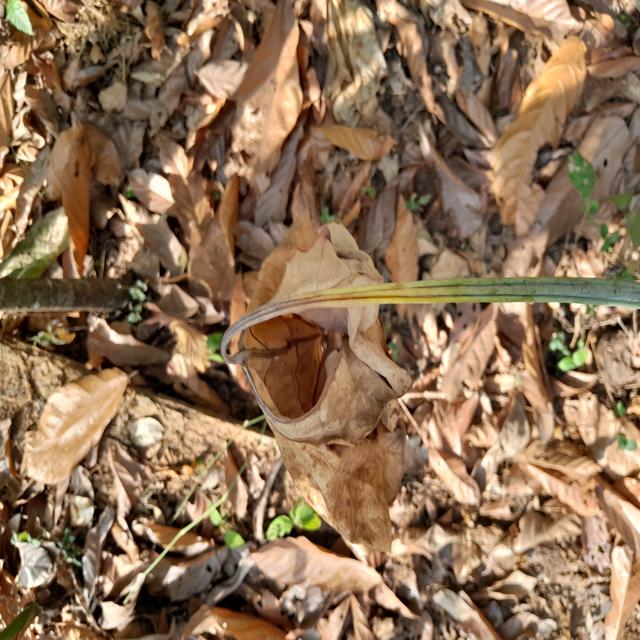
Label: Late_Blight